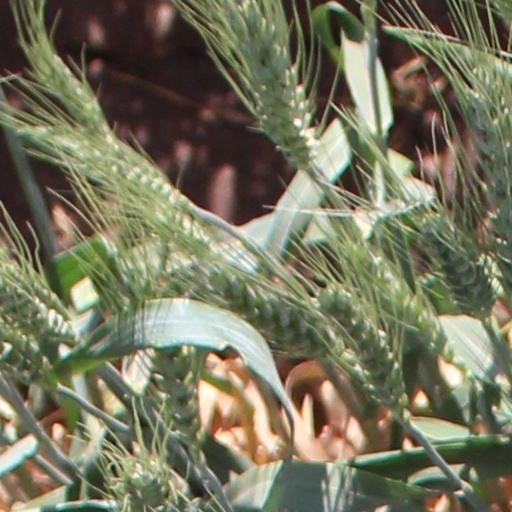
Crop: wheat